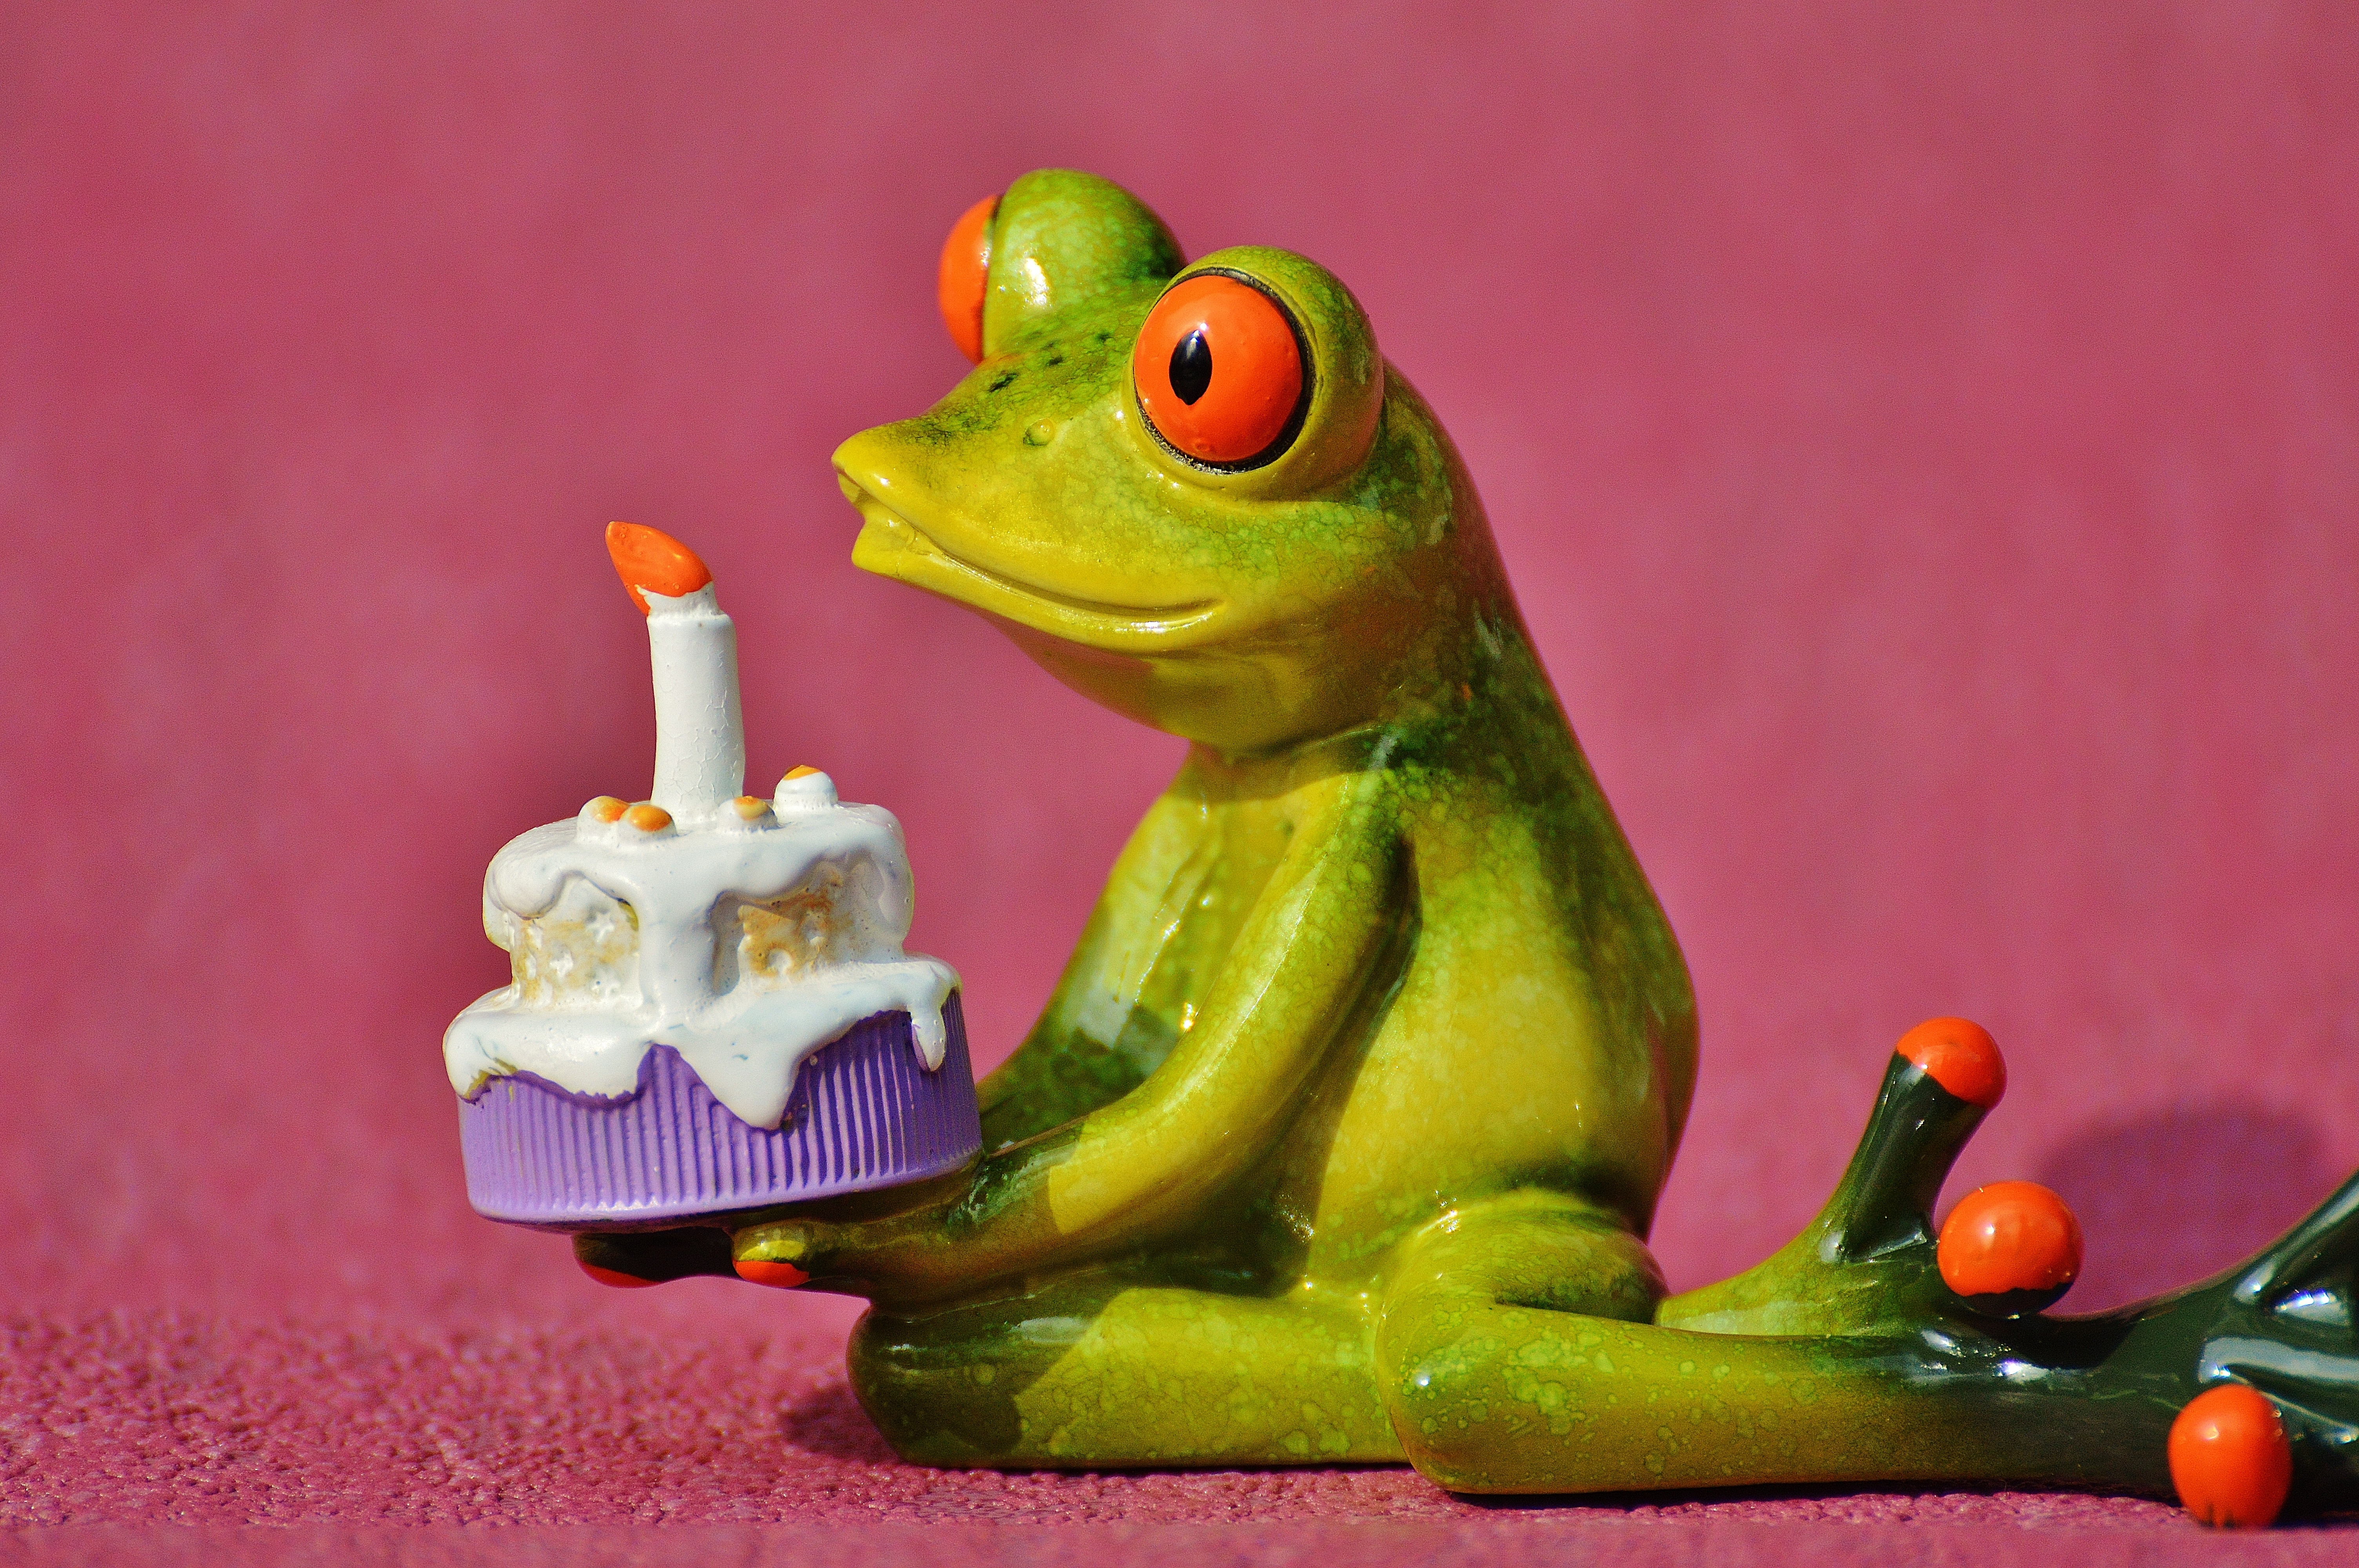
sweet, cute, green, frog, amphibian, colorful, candle, toy, cake, happy birthday, birthday cake, figure, figurine, funny, birthday, luck, greeting, greeting card, congratulations, birthday candles